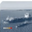
Label: ship